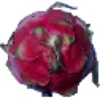
Label: Pitahaya Red 1